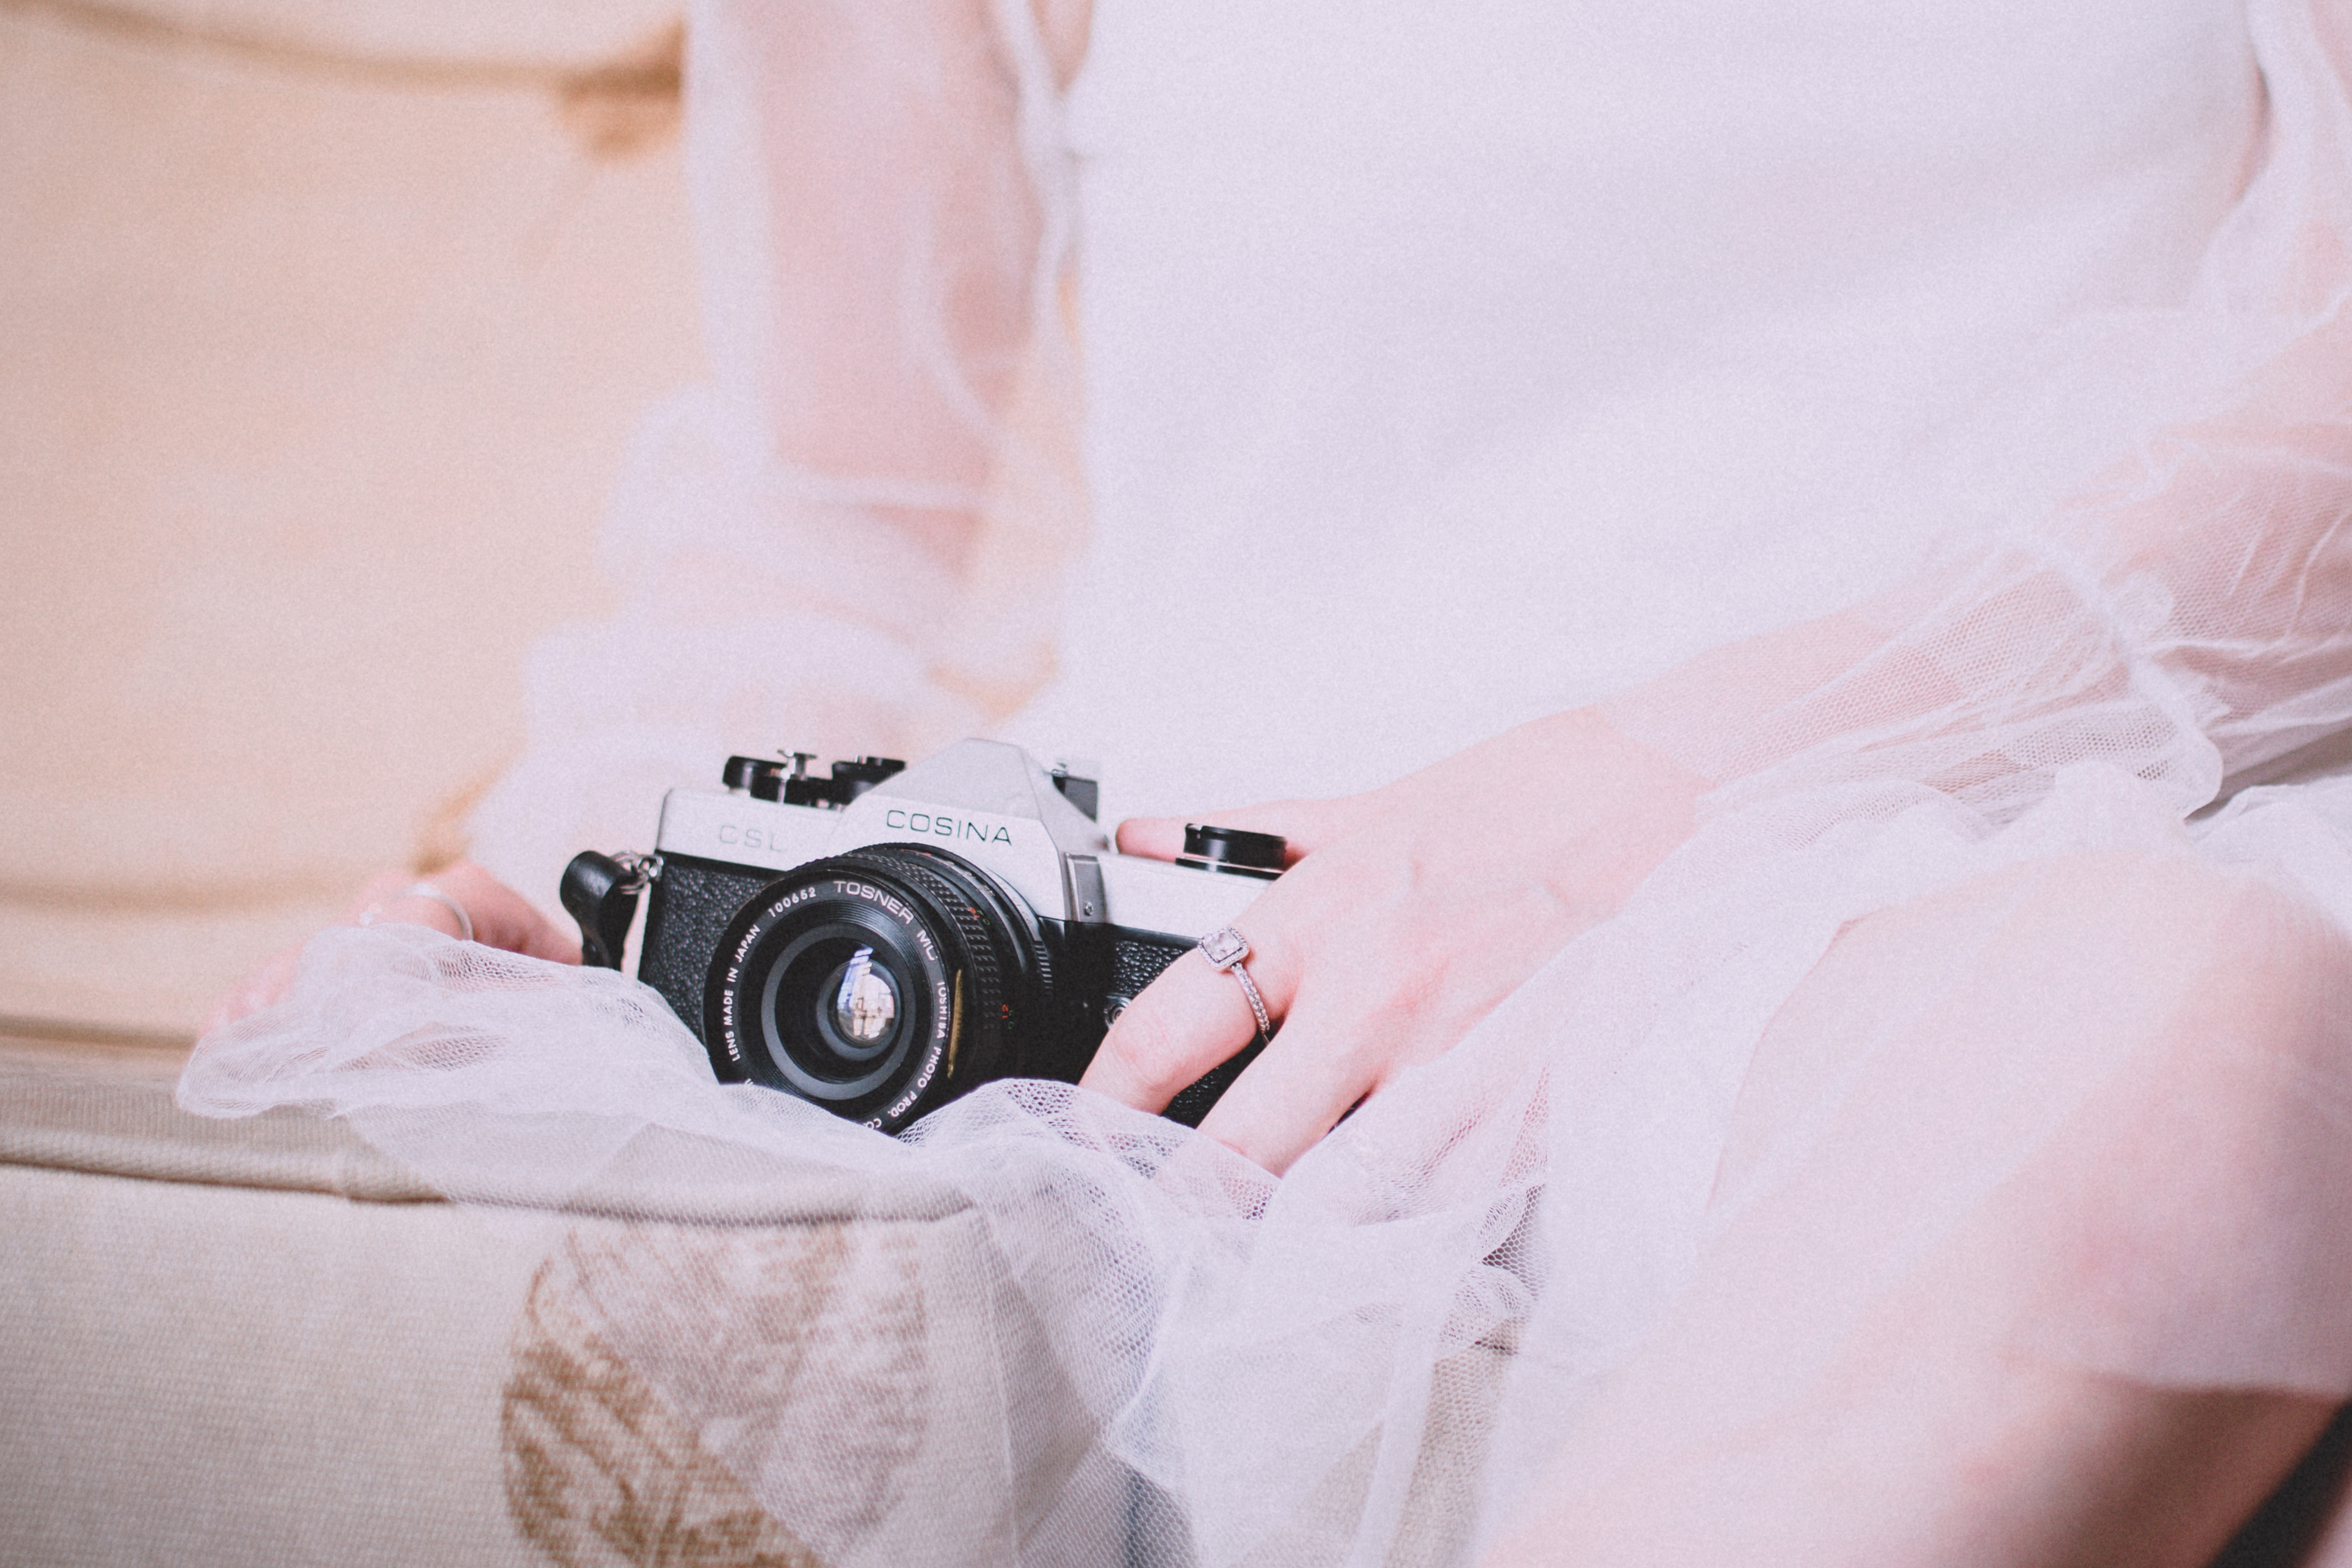
photograph, pink, white, cameras optics, camera, photographer, camera accessory, skin, photography, digital camera, peach, dress, Point and shoot camera, hand, room, textile, stock photography, single lens reflex camera, mirrorless interchangeable lens camera, film camera, reflex camera, fashion accessory, photo shoot